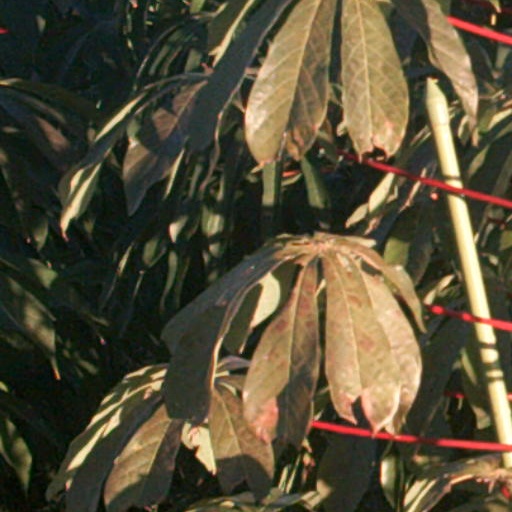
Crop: cassava